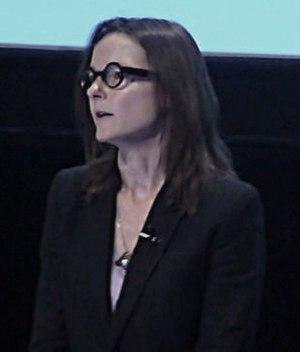
Ecrivain voyageur
Corine Sombrun, née en 1961, est une autrice française, ethnomusicienne et spécialiste du chamanisme mongol formée à la transe par des chamanes de Mongolie. Elle s'inscrit parmi les écrivains voyageurs. Ses livres, en grande partie autobiographiques, ainsi que les entretiens et conférences qu'elle donne, témoignent de son parcours dans le chamanisme puis de sa participation en tant que sujet et coauteure de recherches scientifiques sur la transe chamanique.